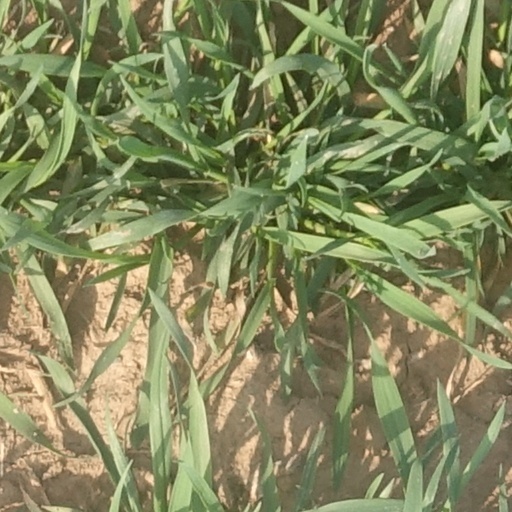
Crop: wheat